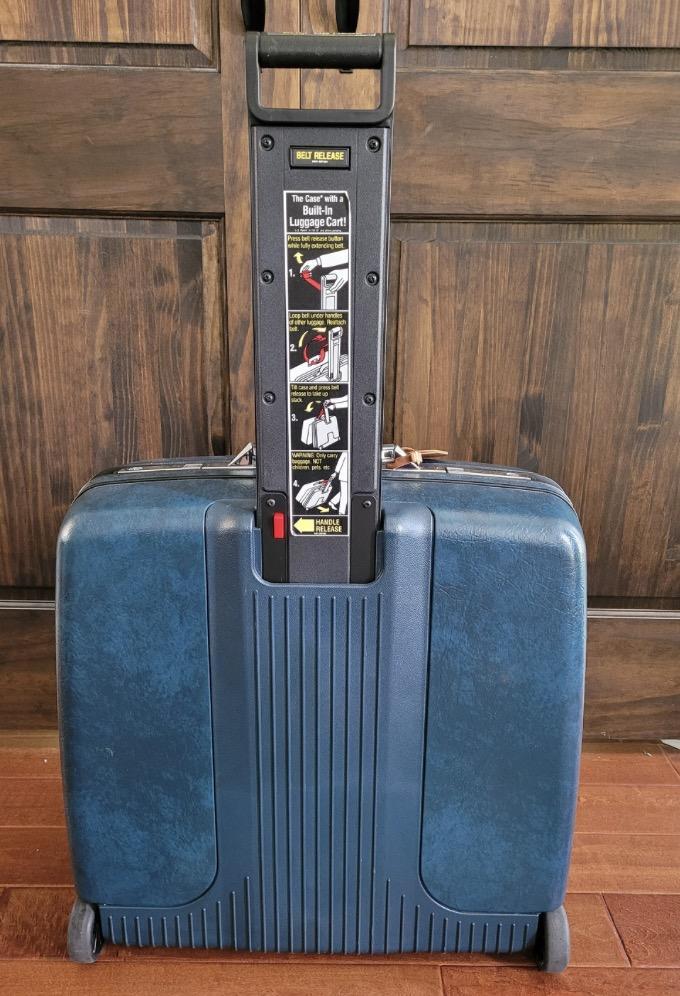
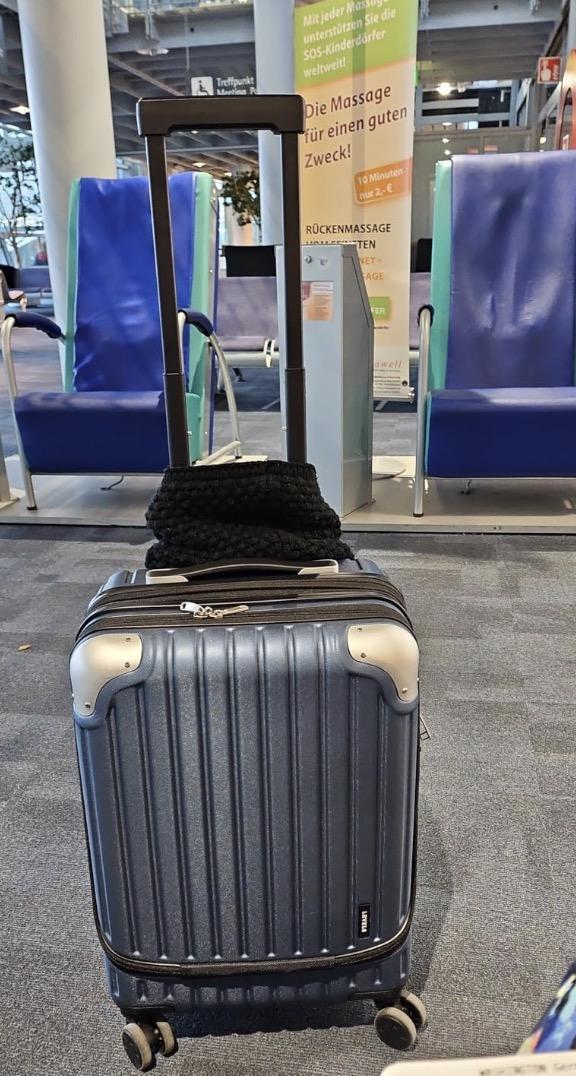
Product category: items_tea
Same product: no